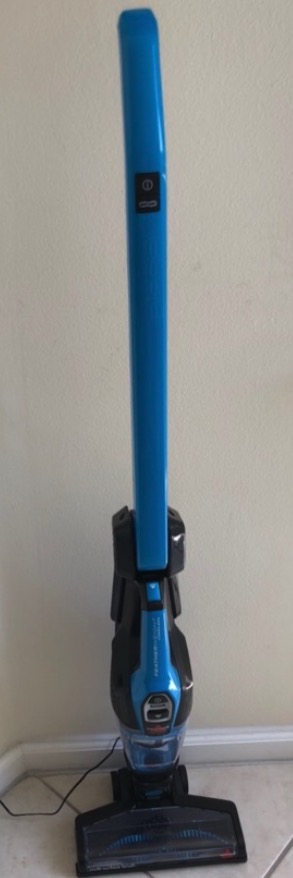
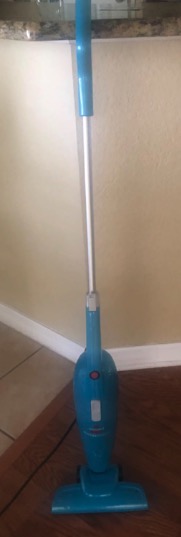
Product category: items_vacuum
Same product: no